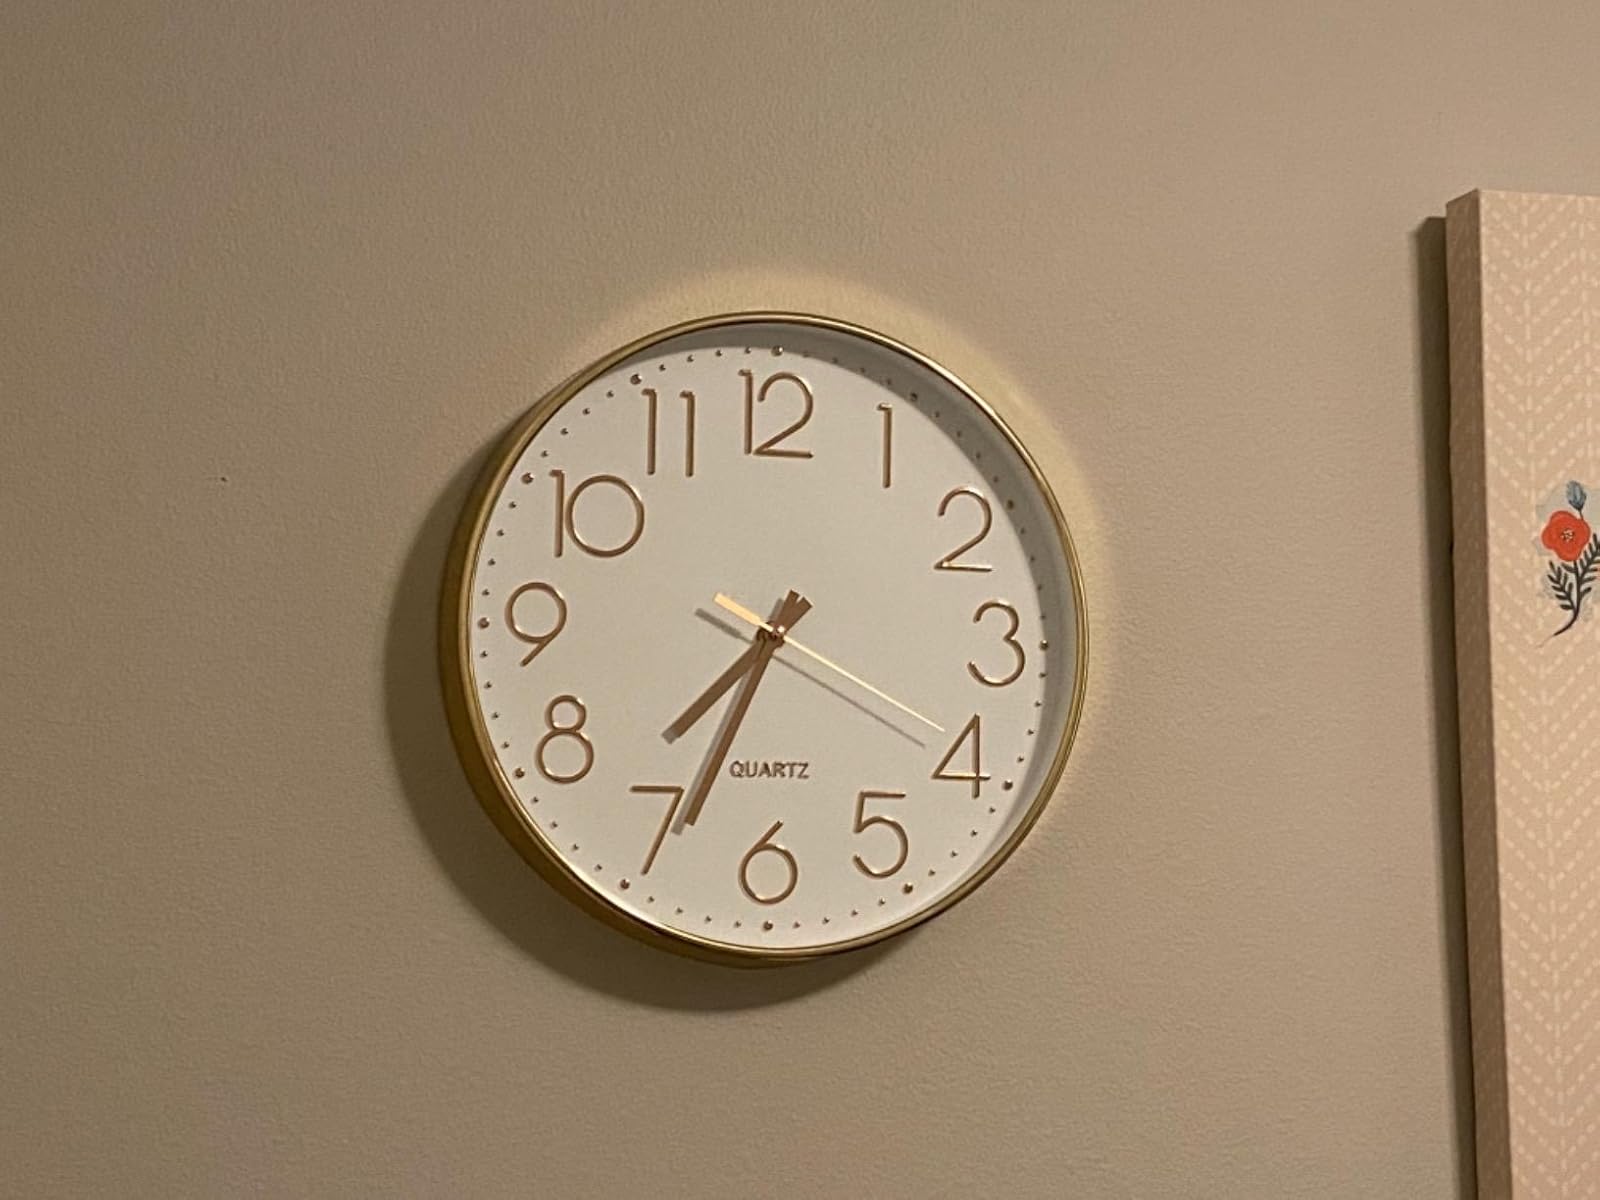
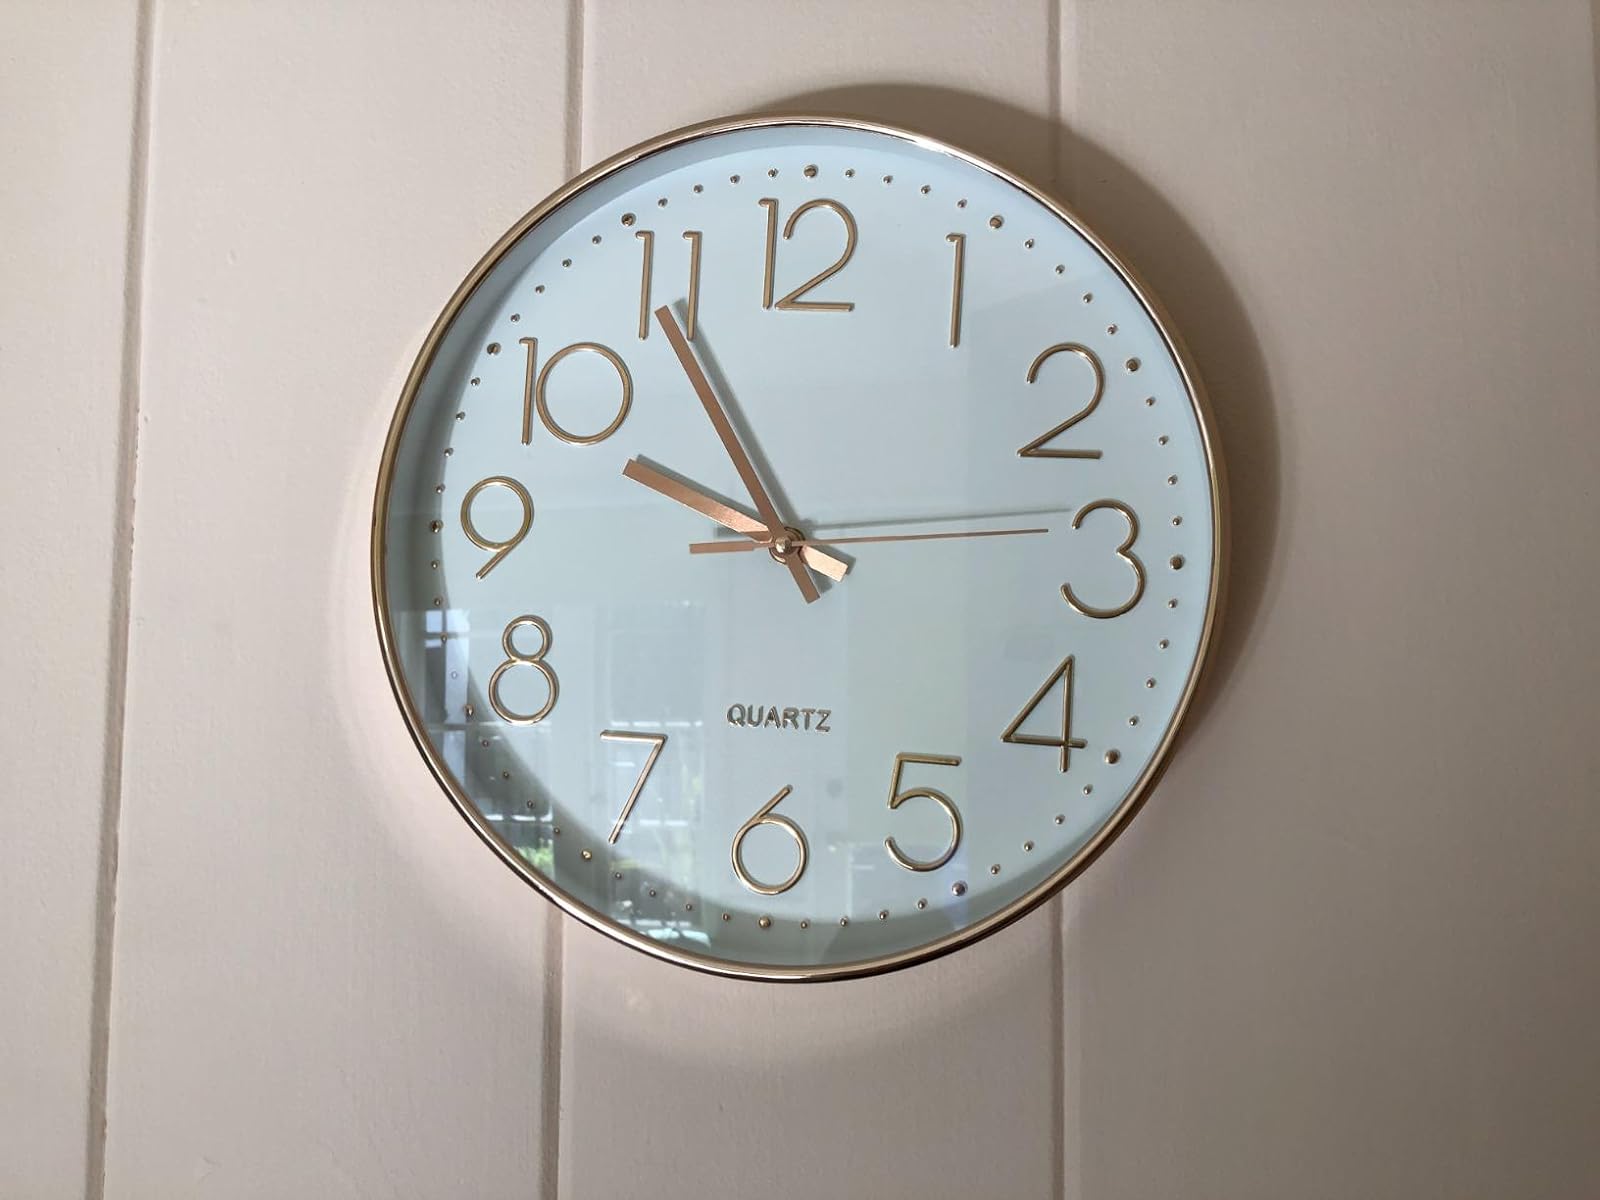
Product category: clock
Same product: yes